Airbus A220

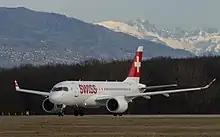
Swiss International Air Lines was the launch operator for the CSeries with the first CS100 in July 2016.

The first CSeries, a CS100, was delivered to Swiss Global Air Lines on 29 June 2016 at Montréal–Mirabel International Airport, and began commercial service on 15 July with a flight between Zürich and Paris. The launch operator stated in August, that "the customer feedback is very positive with the expected remarks concerning the bright cabin, reduced noise, enough leg room and space for hand luggage as well as the comfortable seats. Also, the feedback from our pilots is gratifying. They especially like the intuitive flying experience."